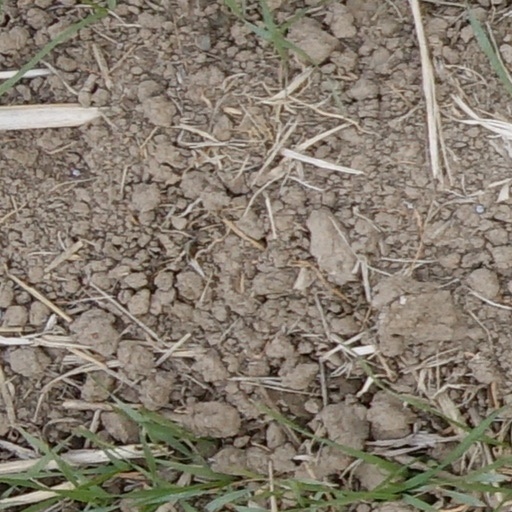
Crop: wheat